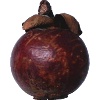
Label: Mangostan 1